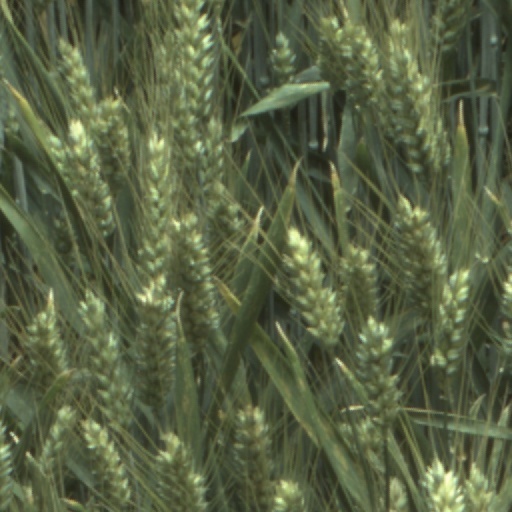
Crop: wheat